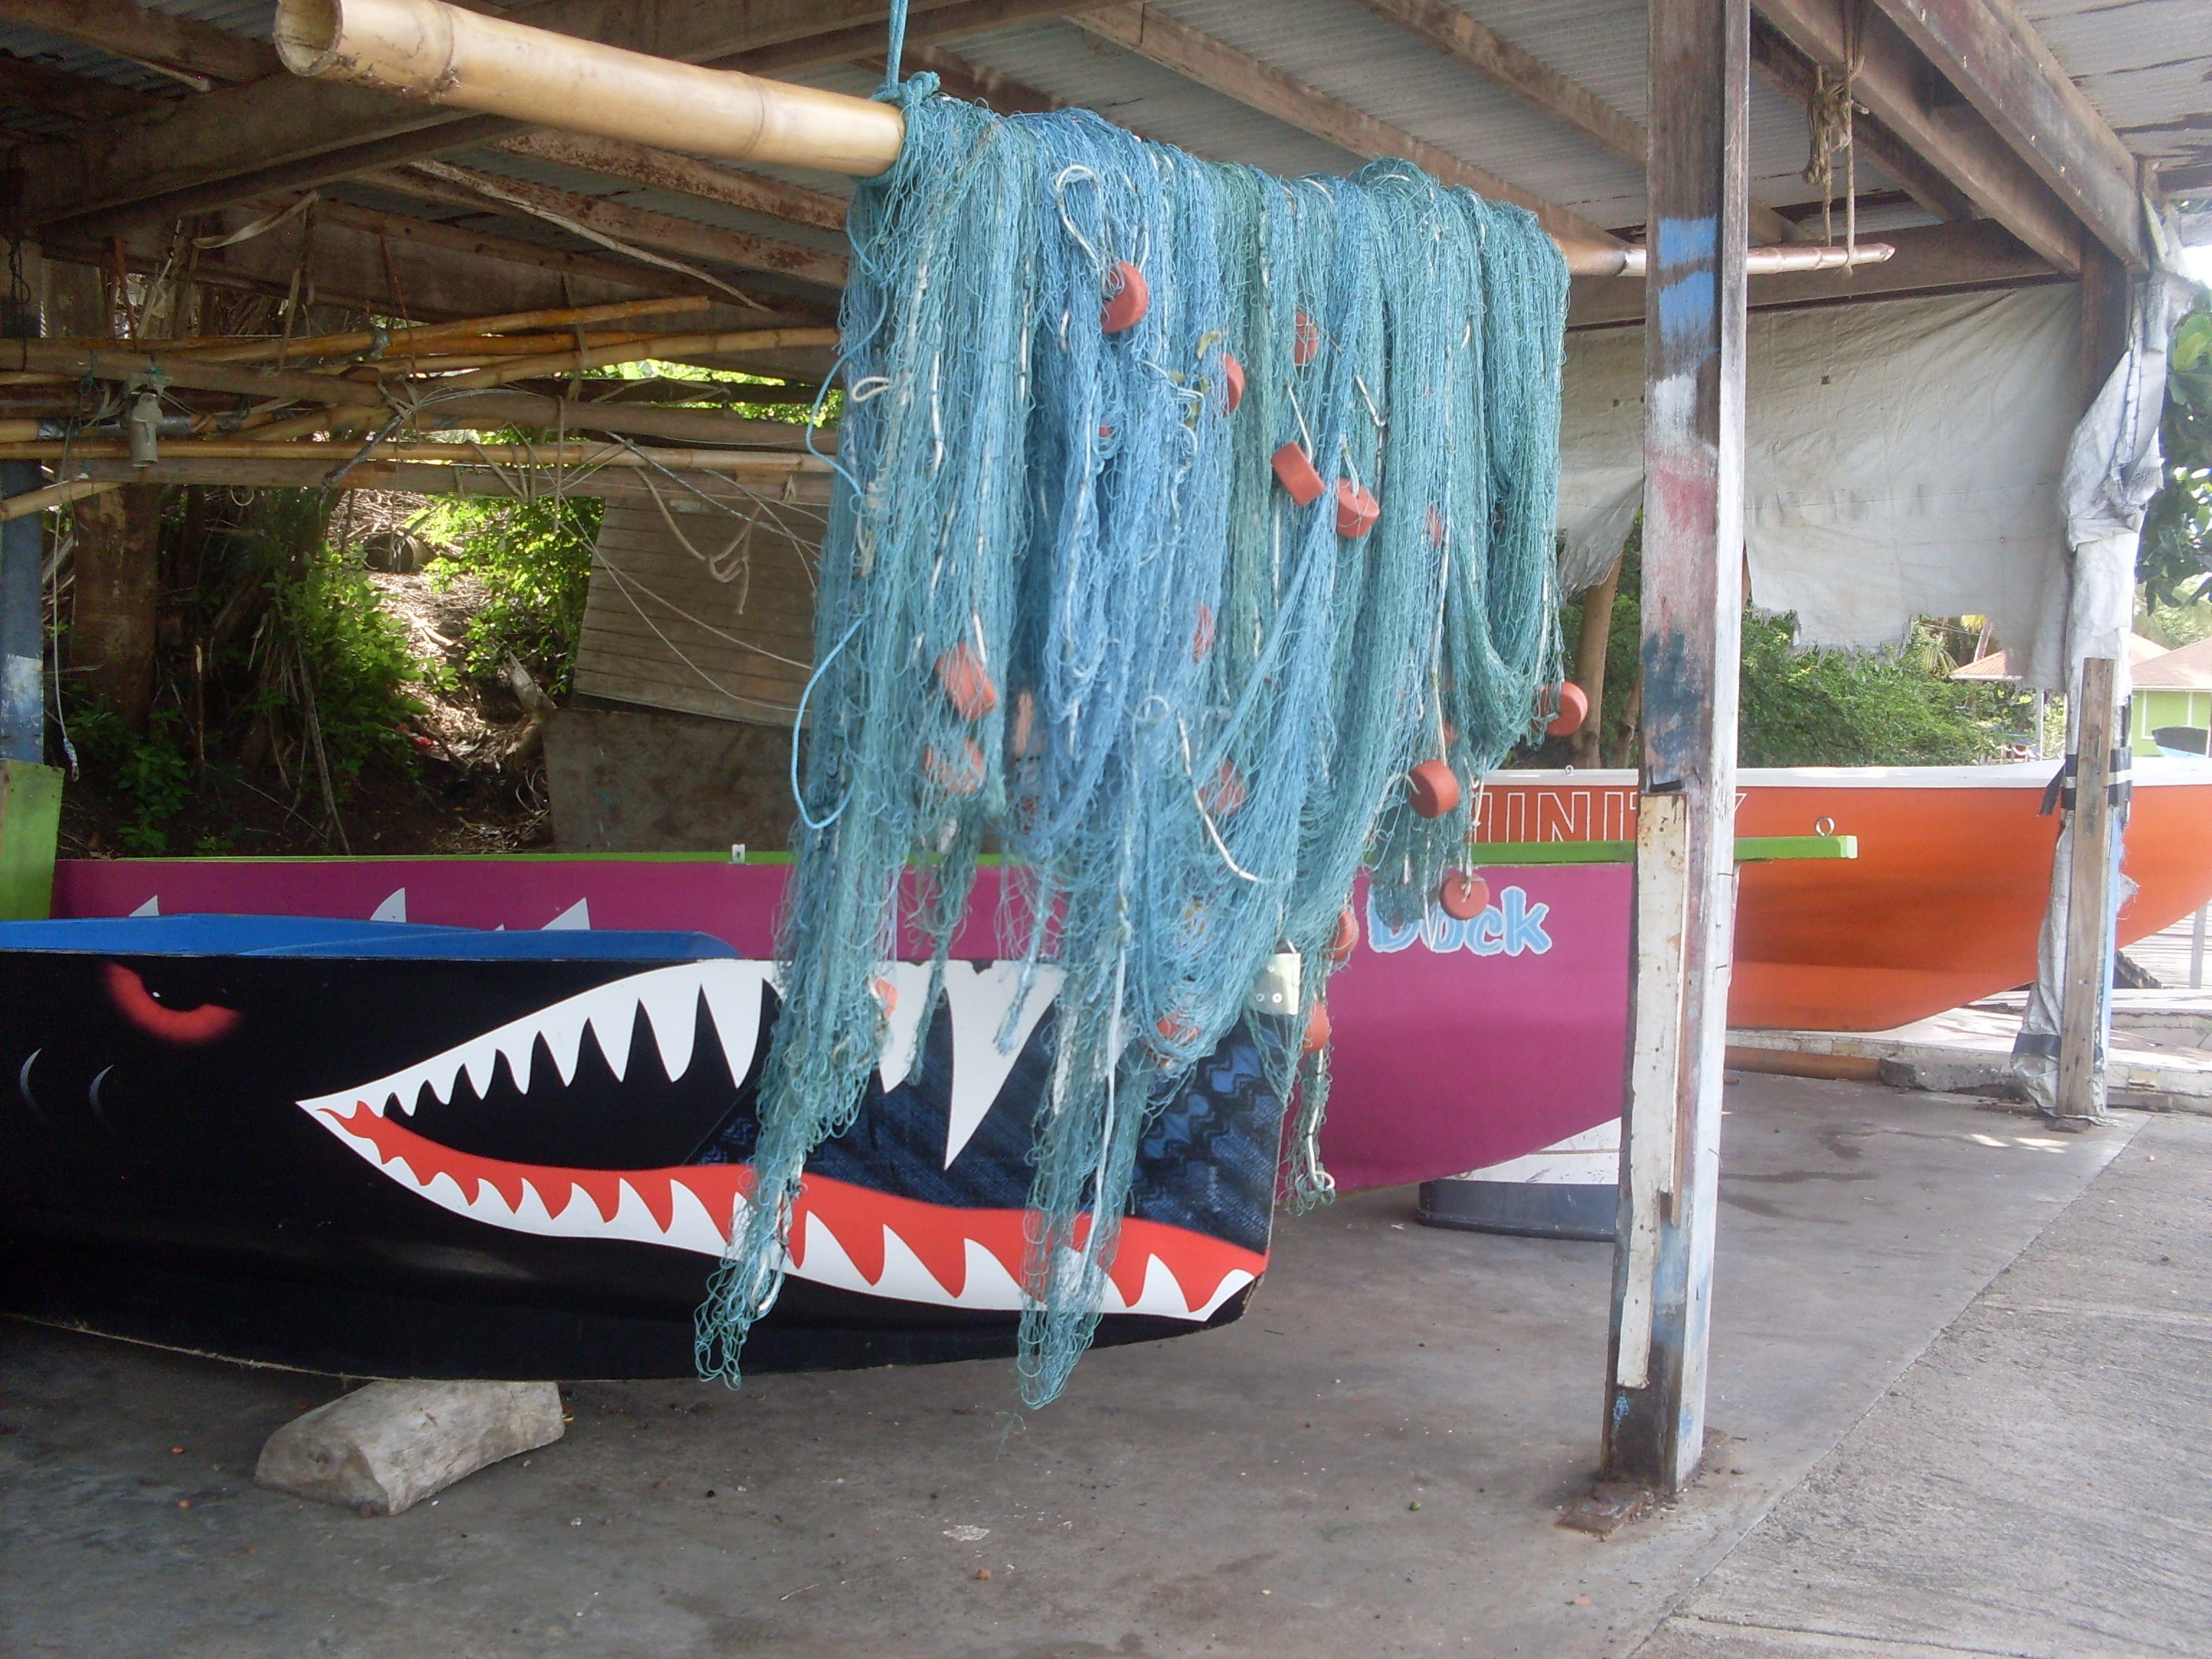
vehicle